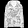
Label: Coat